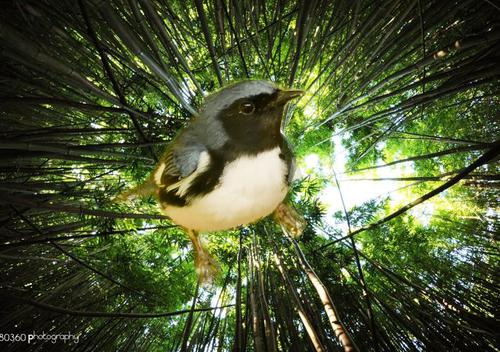
Bird species: Black_throated_Blue_Warbler
Bird type: landbird
Background: land